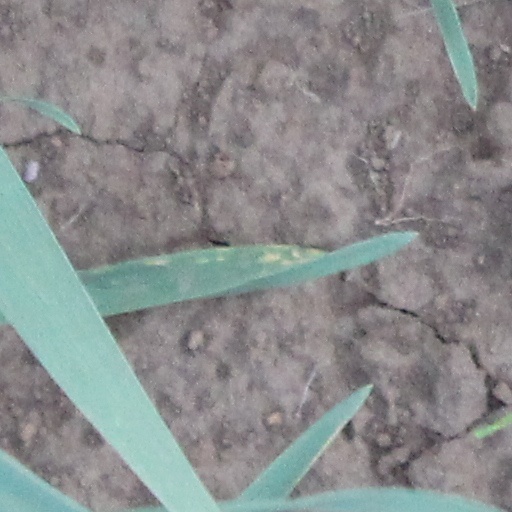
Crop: wheat